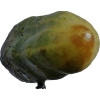
Label: cucumber